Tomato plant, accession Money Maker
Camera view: horizontal (90 deg, fisheye); turntable rotation: 150 degrees
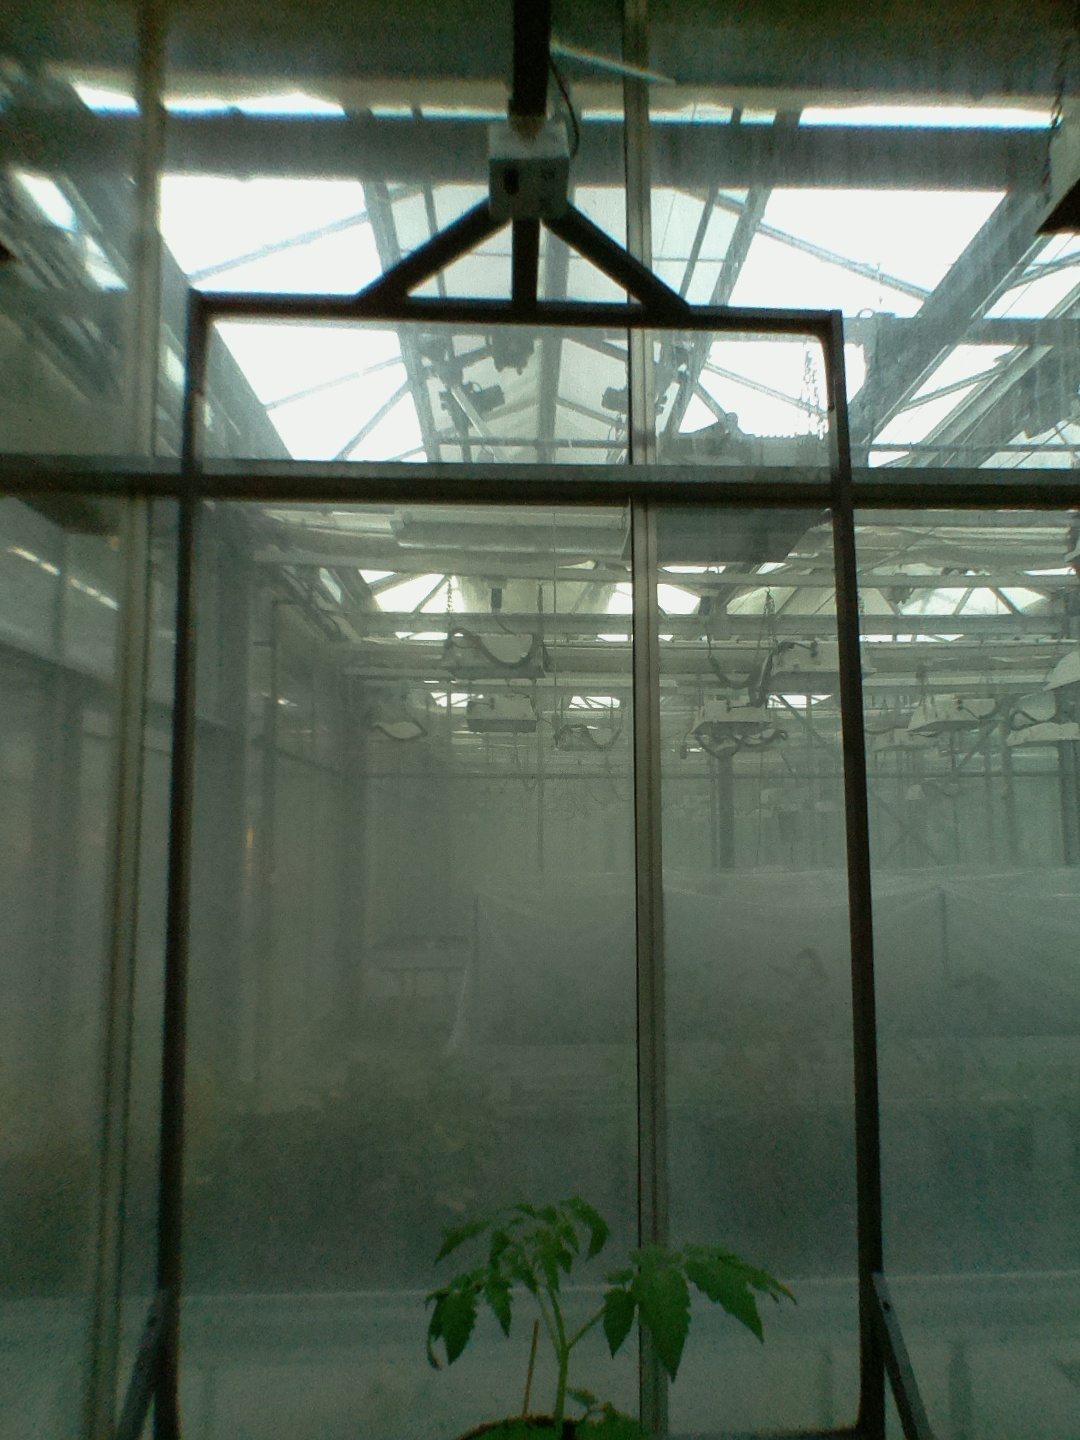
BBCH growth stage 13: 6 of true leaves visible